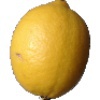
Label: lemon